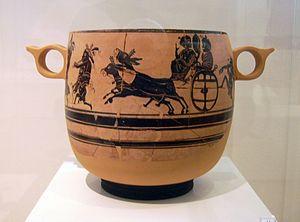
Skyphos cabirien. Parodie d'un cortège de mariage vers le sanctuaire des Cabires